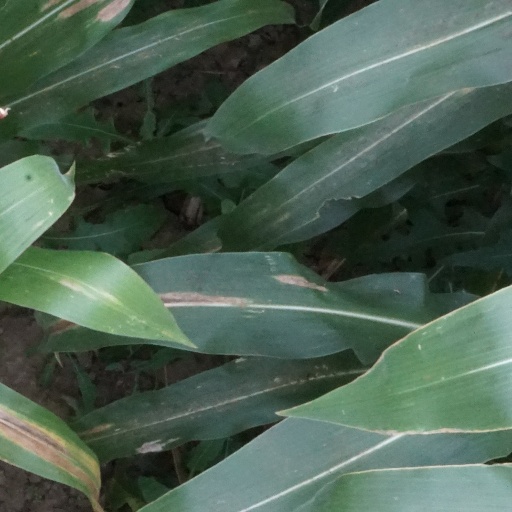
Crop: maize; corn